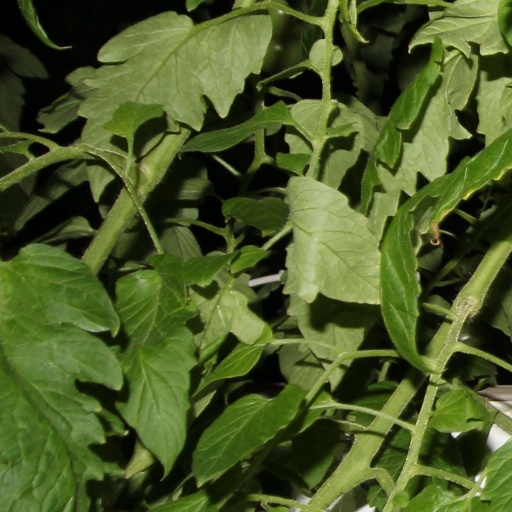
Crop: tomato